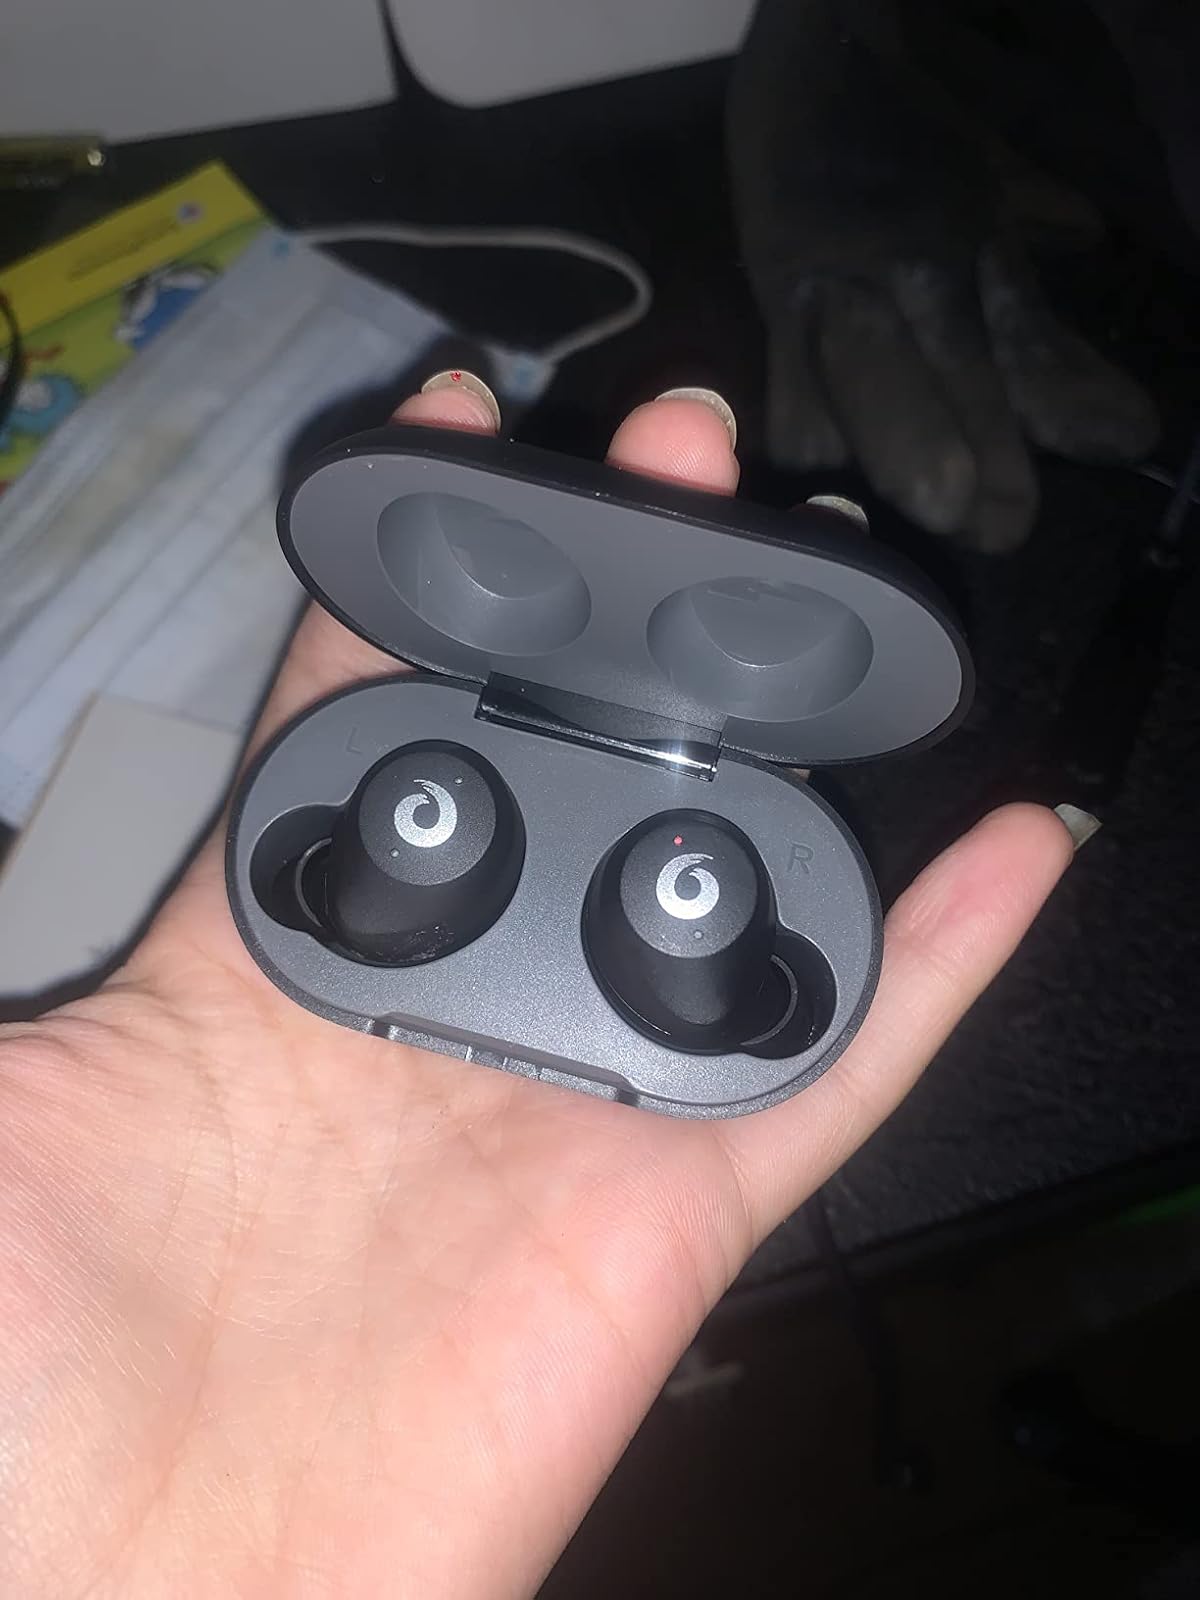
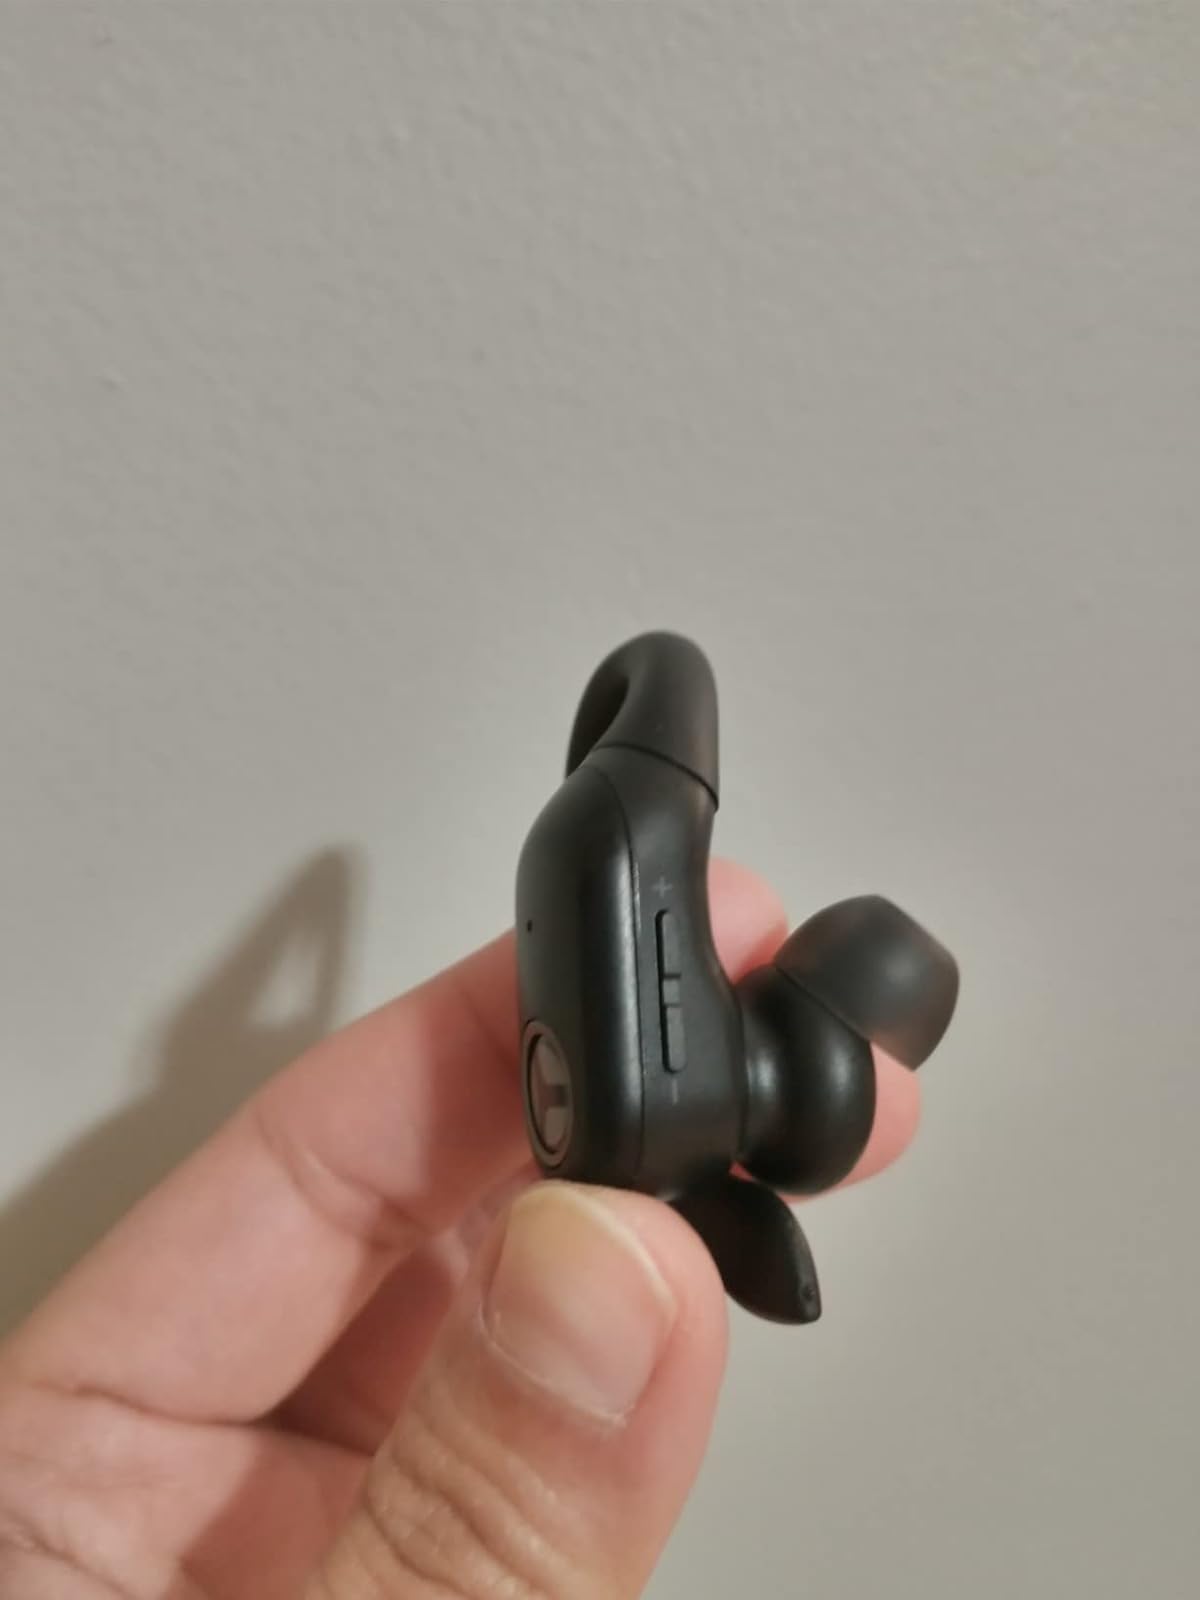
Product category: earbuds
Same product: no